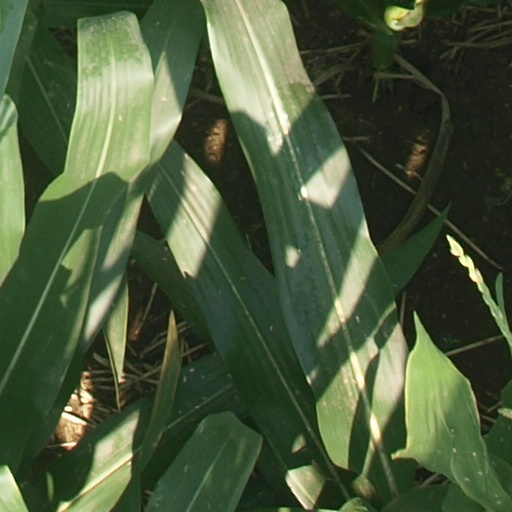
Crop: maize; corn